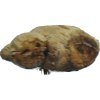
Label: ginger